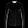
Label: Shirt